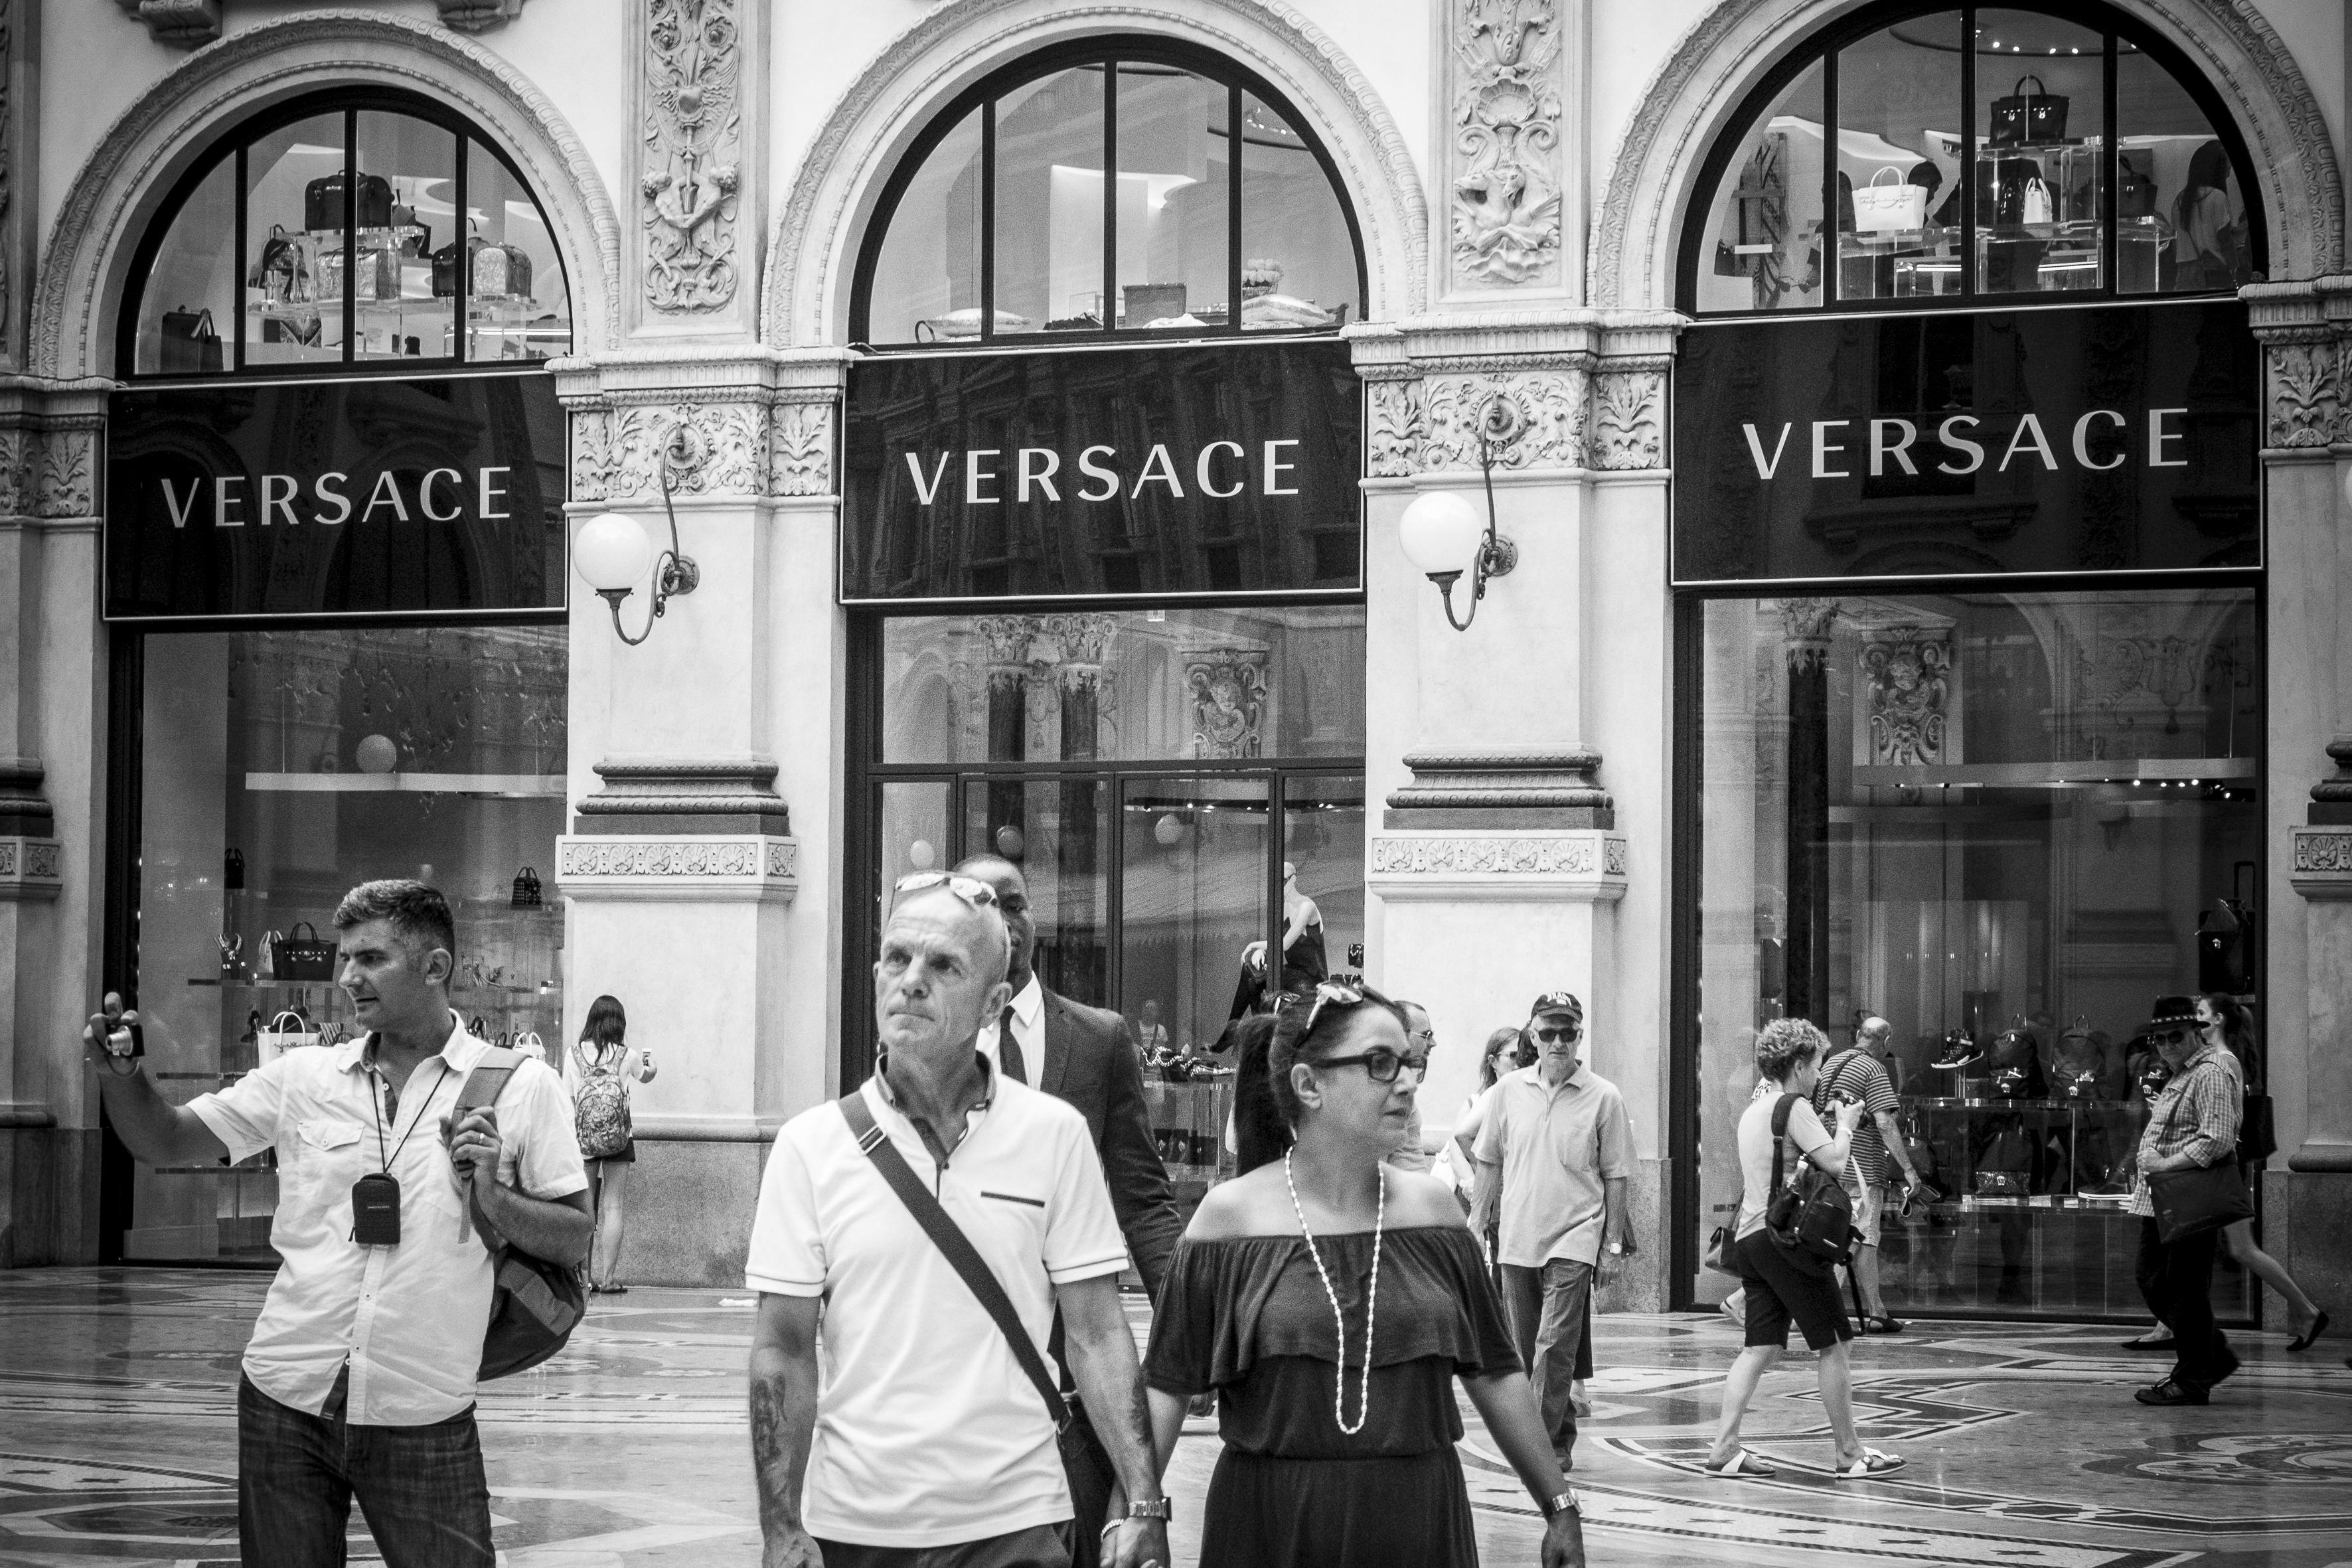
black and white, people, road, street, urban, crowd, travel, fujifilm, italy, monochrome, bw, blackandwhite, blackwhite, infrastructure, ngc, photograph, history, it, fuji, milan, fujixt1, fujix, noireblanc, milano, lombardia, italymilano, monochrome photography